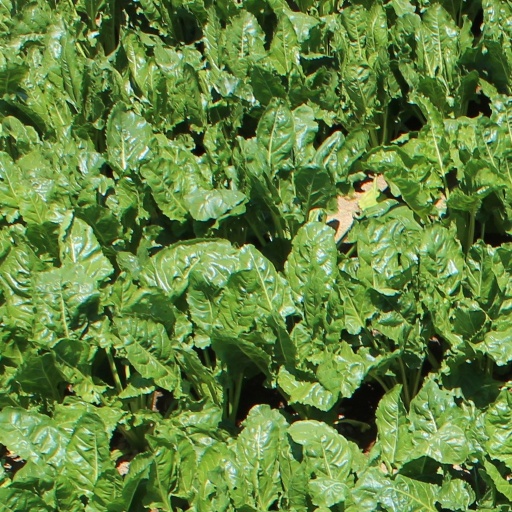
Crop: sugar beet